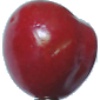
Label: Cherry 2